Maria Czapska

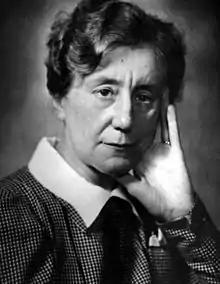
Czapska in 1939

Maria Dorota Leopoldyna Czapska (6 February 1894 – 11 June 1981) was a Polish writer, essayist and historian. She was born in Prague to Count Jerzy Hutten-Czapski (1861–1930), and Jozefina Thun-Hohenstein (1867–1903), and grew up in Przyłuki, the family estate near Minsk. Her younger brother was Józef Czapski, and her relatives included Counts Emeryk Hutten-Czapski, Emeryk August Hutten-Czapski, and Karol Hutten-Czapski.